Type 5 Na-To

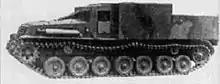
Side view of a Type 4 Chi-So armored medium tracked carrier that served as the basis for the Type 5 Na-To

Towards the end of the Pacific War, Japanese field commanders realized that nothing in the inventory of the Japanese Army would be able to withstand the increasingly advanced tanks and armored vehicles fielded by the Allies, and that a more powerful version of the Type 3 Ho-Ni III was necessary. Development was rushed through on a new design, which was completed in 1945. The Japanese Army immediately issued an order for 200 units to be completed in 1945. However, by that time production was impossible due to material shortages, and by the bombing of Japan in World War II, and testing was not yet completed by the end of the war.